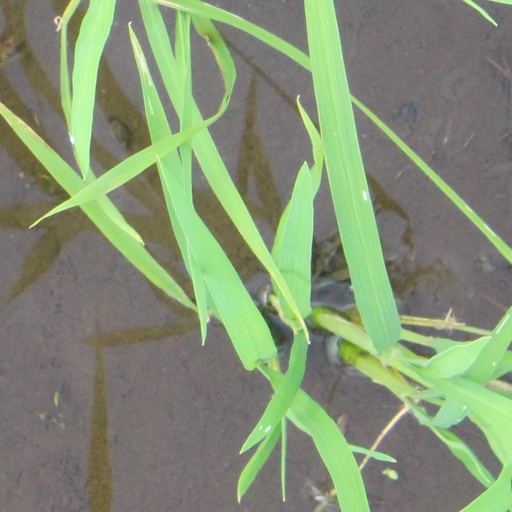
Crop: rice